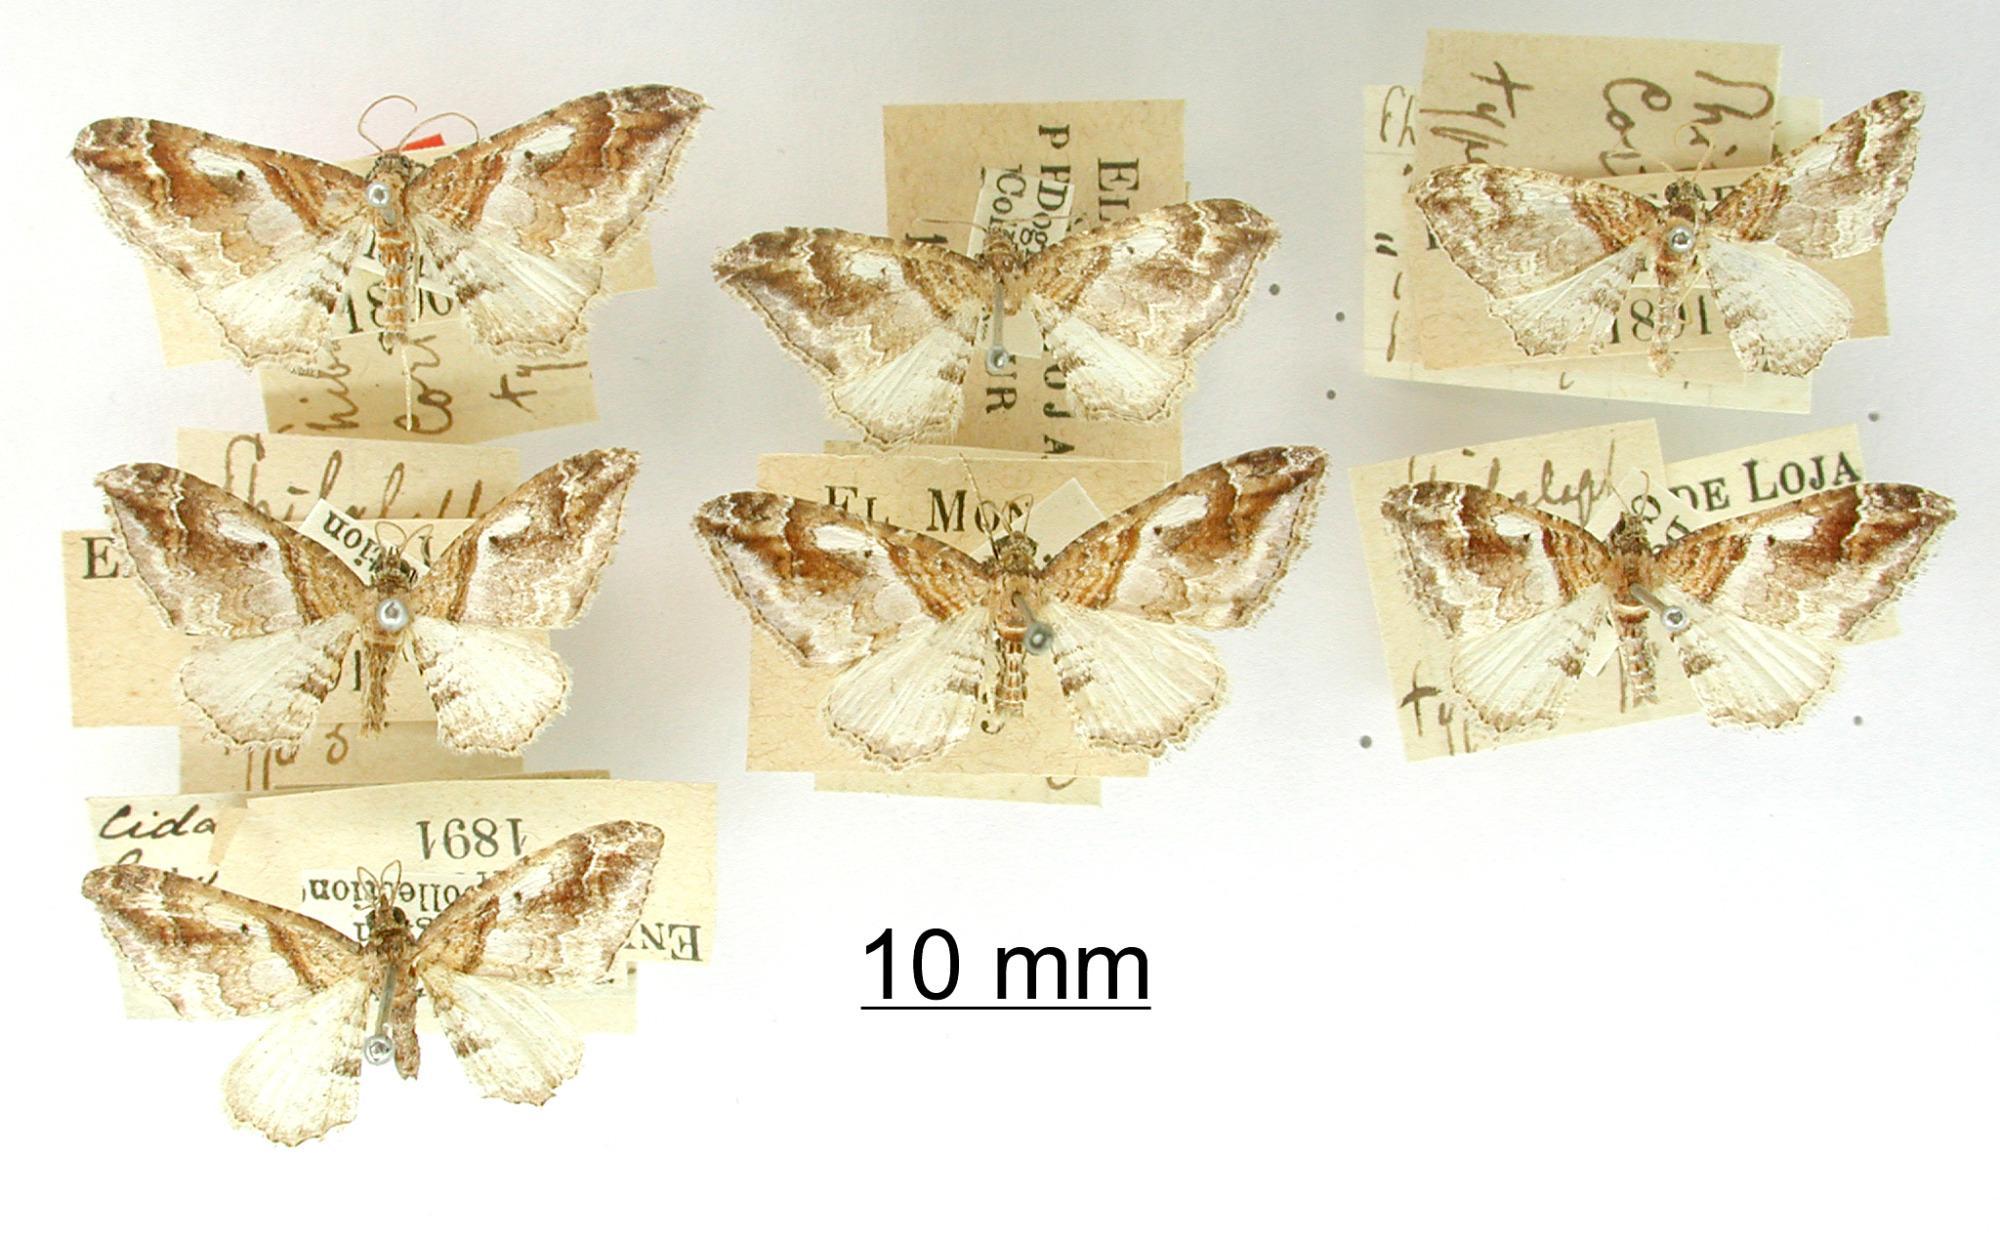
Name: Phibalapteryx corteza
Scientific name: Phibalapteryx corteza Dognin, 1896
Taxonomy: Animalia, Arthropoda, Insecta, Lepidoptera, Geometridae, Larentiinae
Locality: Environs de Loja; El Monje pres Loja, Ecuador